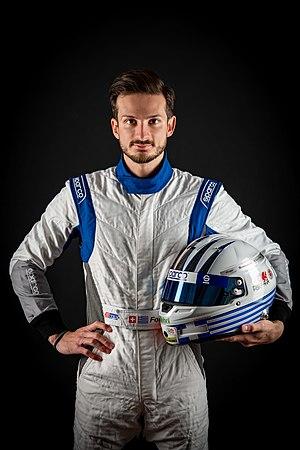
Alex Fontana, né le 5 août 1992 à Lugano, est un pilote automobile suisse.